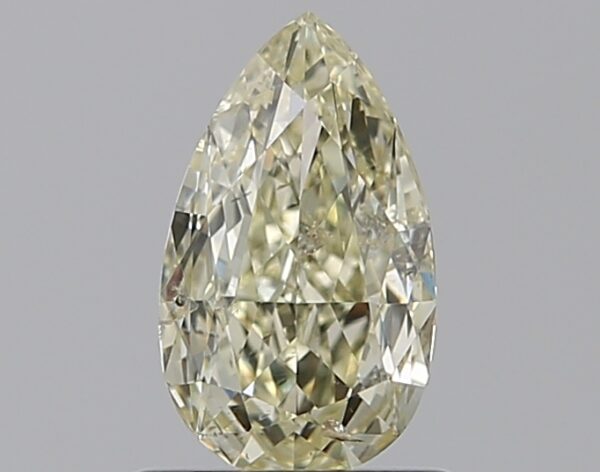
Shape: pear
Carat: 0.75
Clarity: I1
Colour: S-T
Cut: VG
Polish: EX
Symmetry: VG
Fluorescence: F
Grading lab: GIA
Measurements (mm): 7.99 x 4.7 x 2.71